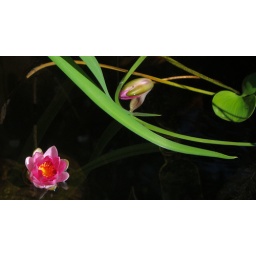
A pink water lily in our friend's garden was just starting to open.